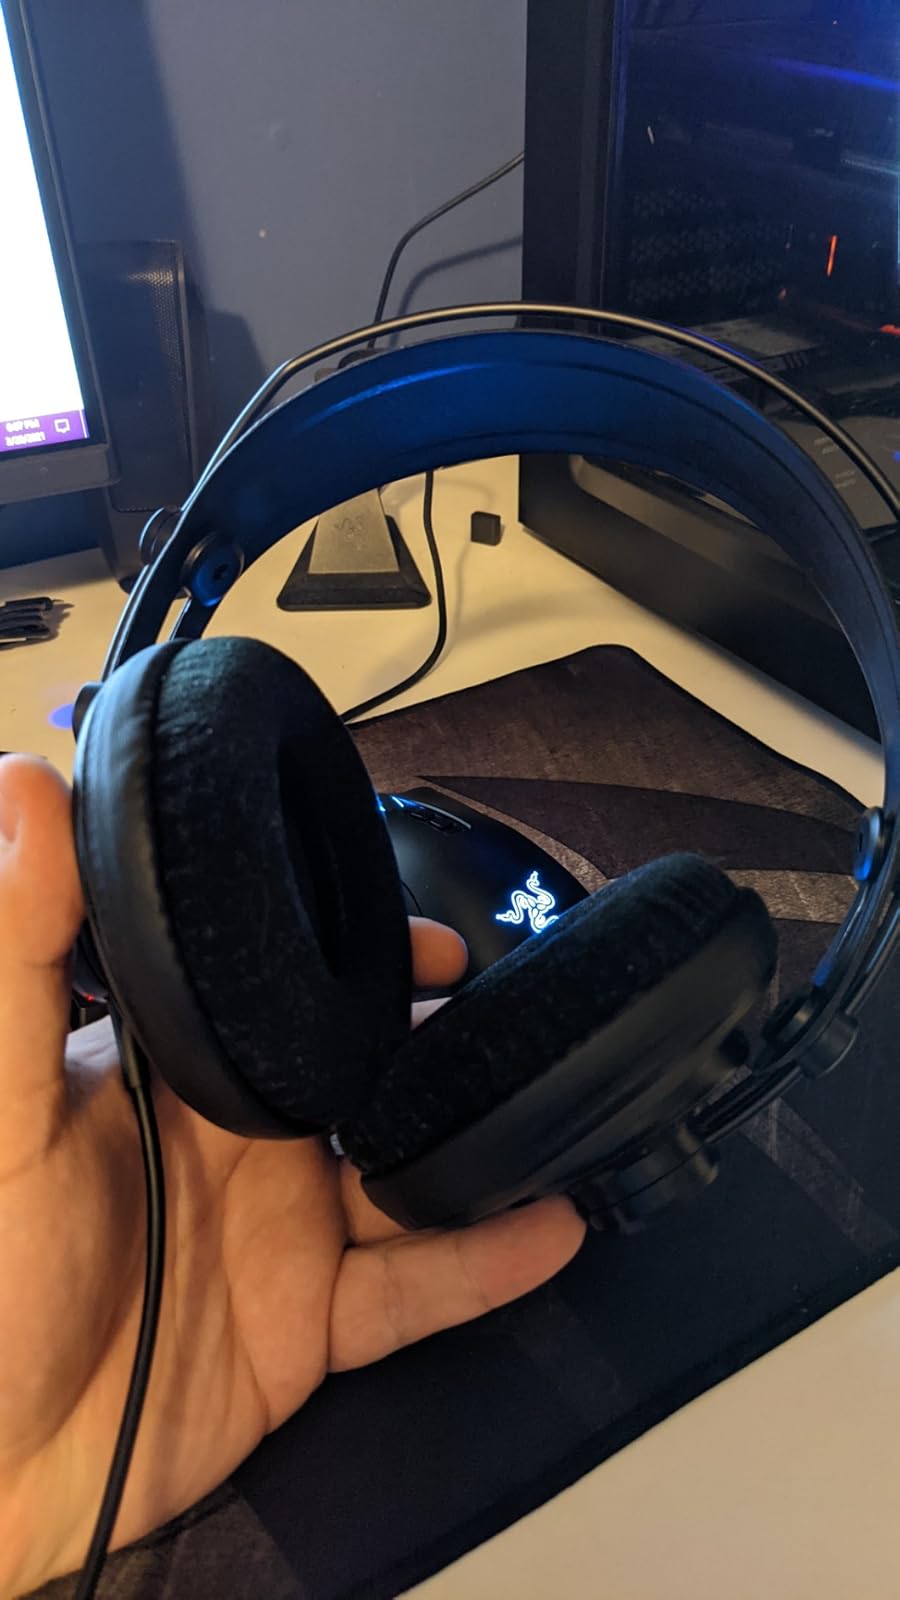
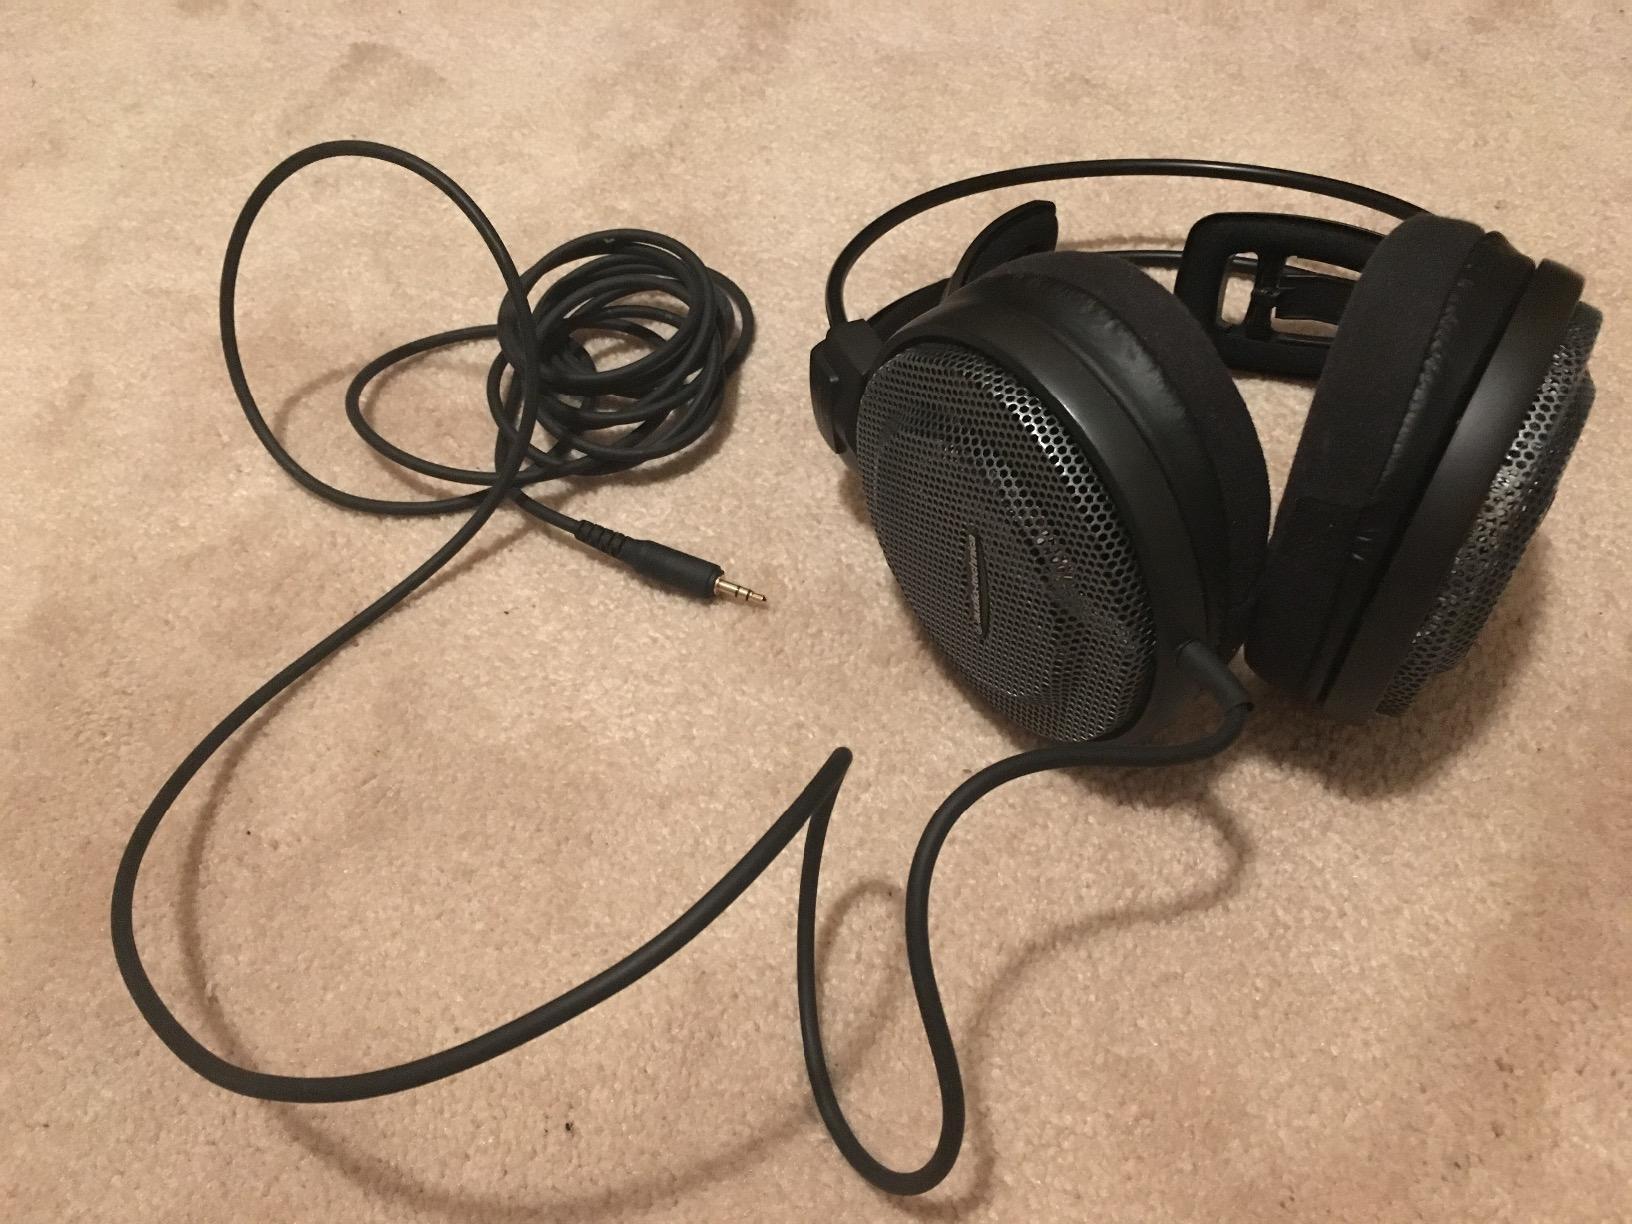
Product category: headphones
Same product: no